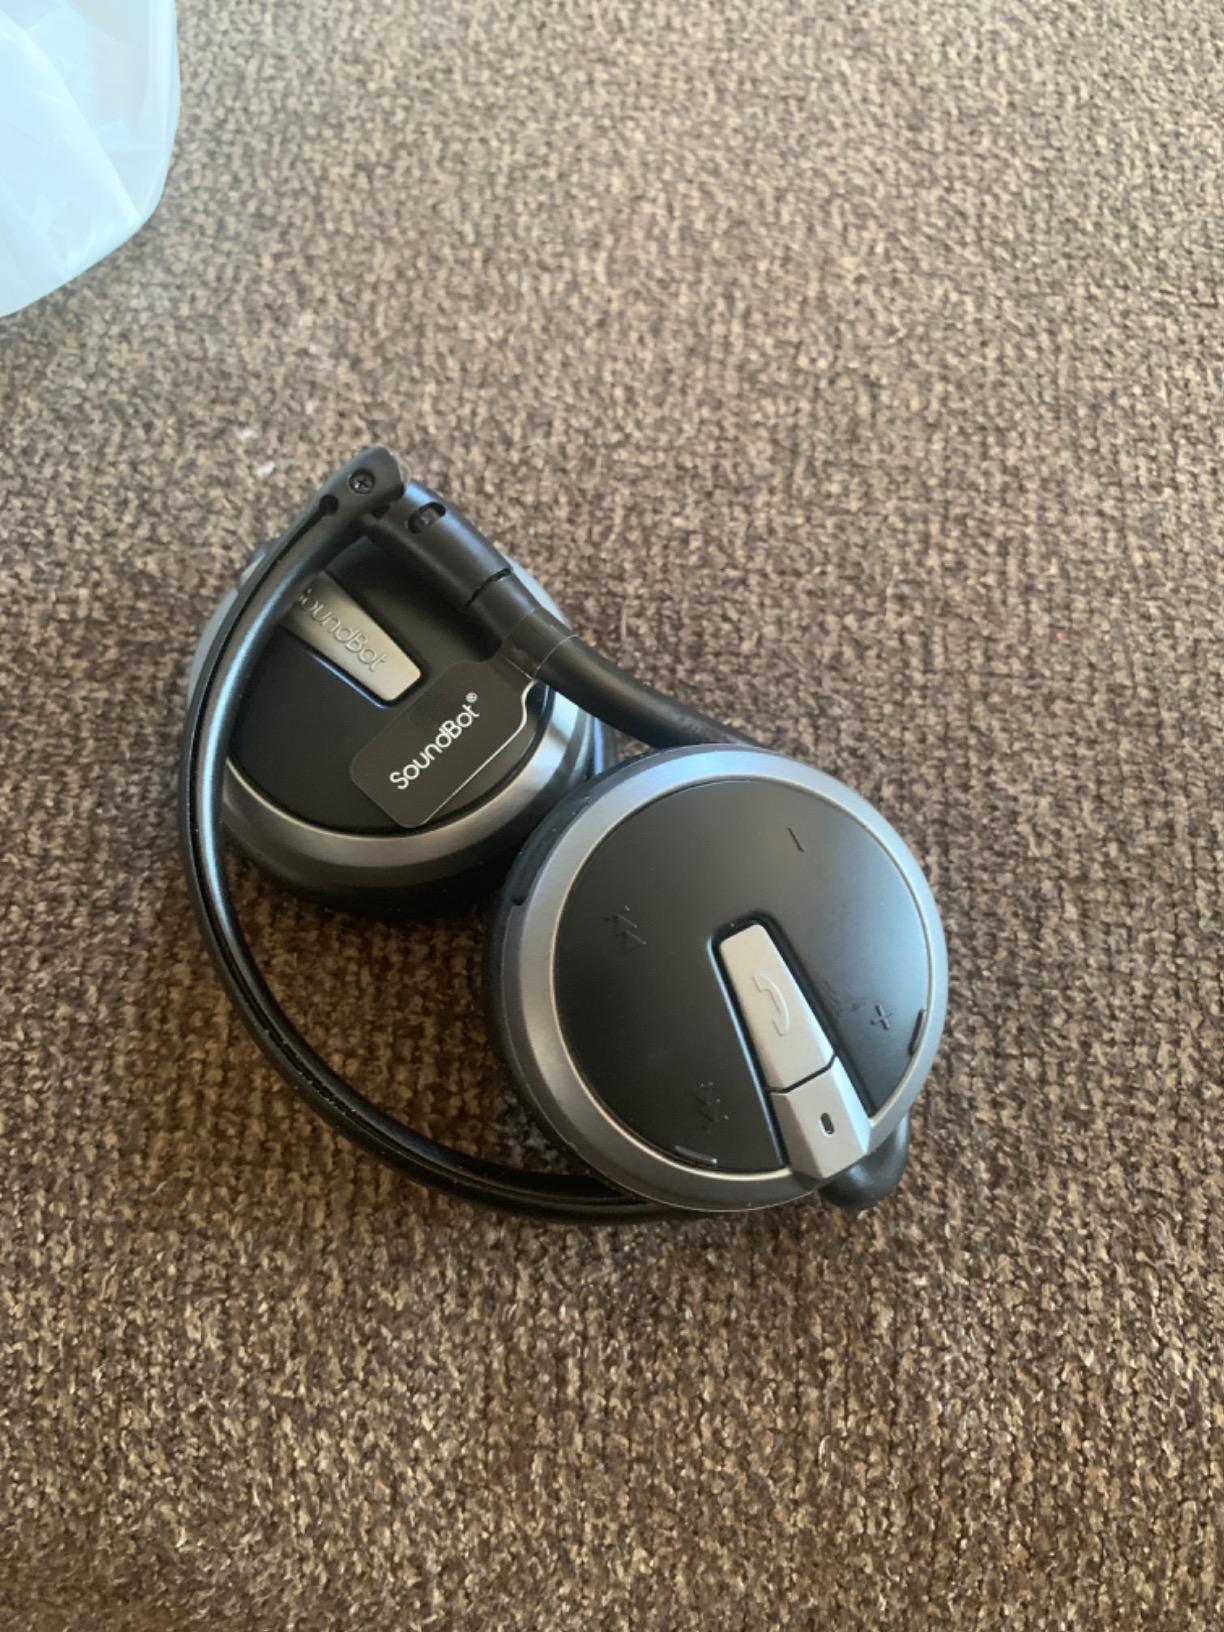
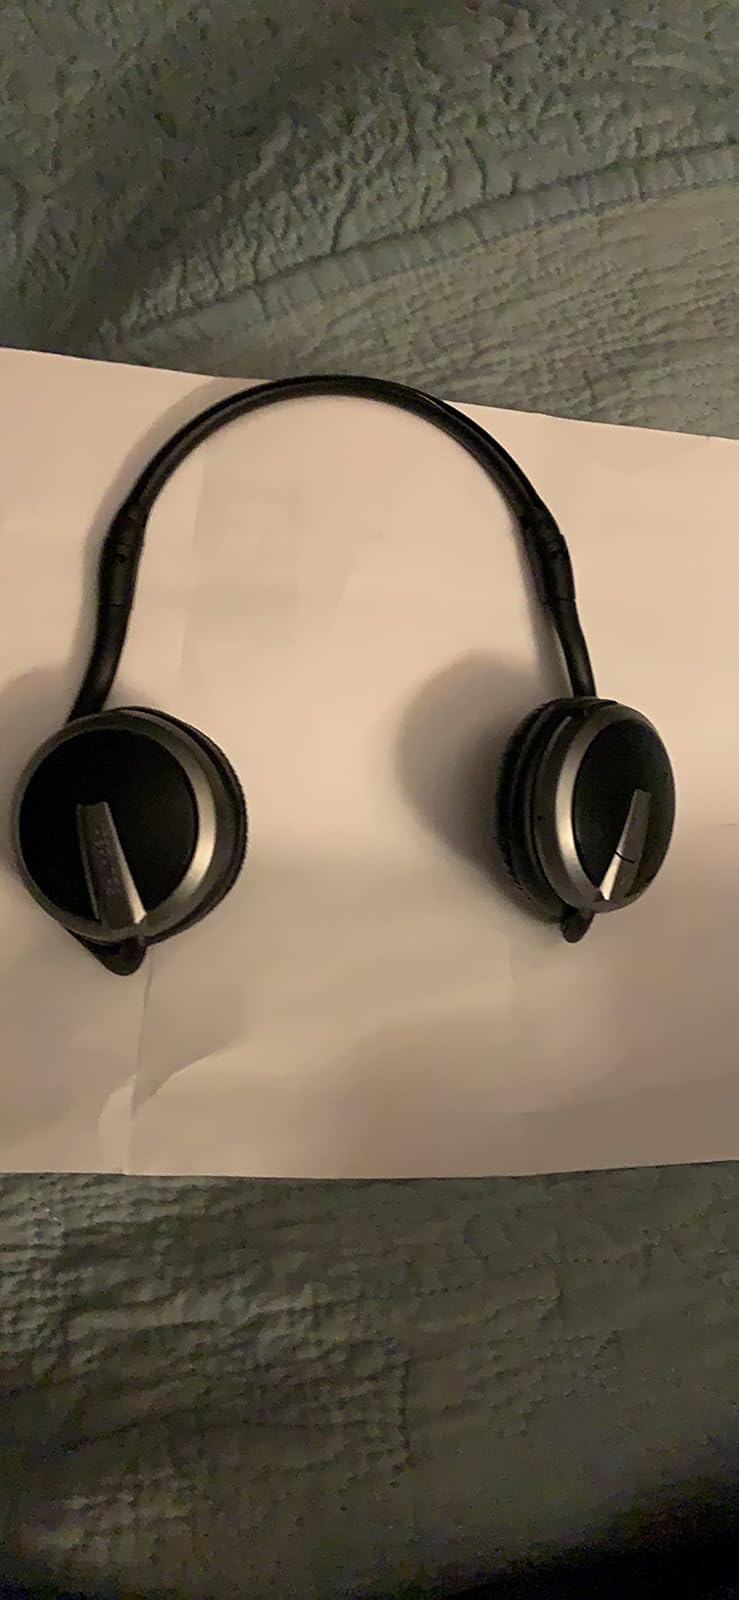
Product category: headphones
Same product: yes